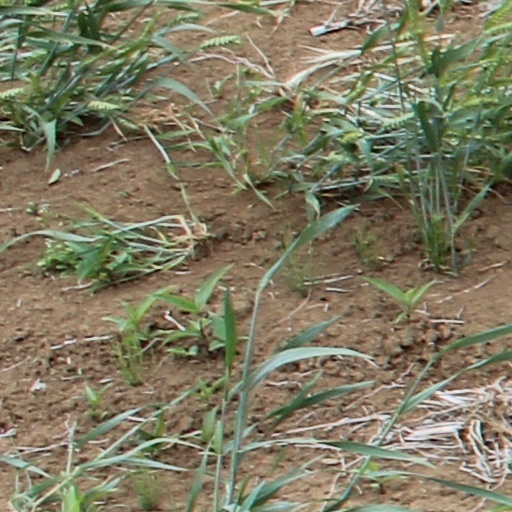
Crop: wheat